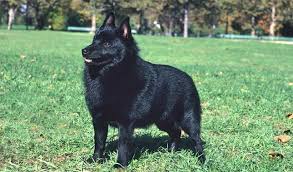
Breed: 201-n000024-schipperke